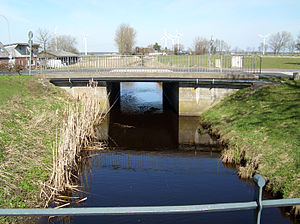
Süderau
Kremperau i Süderau
Süderau er en by og kommune i det nordlige Tyskland, beliggende i Amt Krempermarsch i den sydlige del af Kreis Steinburg. Kreis Steinburg ligger i den sydvestlige del af delstaten Slesvig-Holsten.